Amy Barnes

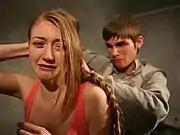
Ste cuts off Amy's hair as part of their domestic violence storyline (2008)

Ste returns to Hollyoaks following a stint in a young offenders' institute. Mike is angry, but Amy lies that he is Leah's father and they eventually move into their own flat. Ste begins to steal to help fund the family, but begins lying that Leah has leukaemia for money. An angry Amy decides to leave Ste, but agrees to continue lying until they have enough money to support them. After the secret is revealed, Ste ultimately assaults Amy and she is rejected by her family. Ste's violent outbursts continue, with him cutting off her long ponytail on an occasion. After Amy is threatened by Ste again, she lies that she is pregnant. After admitting her lie, he apologises, seeing what he has caused. Soon after, Amy unearths her actual pregnancy and dumps Ste once again after he attacks her.